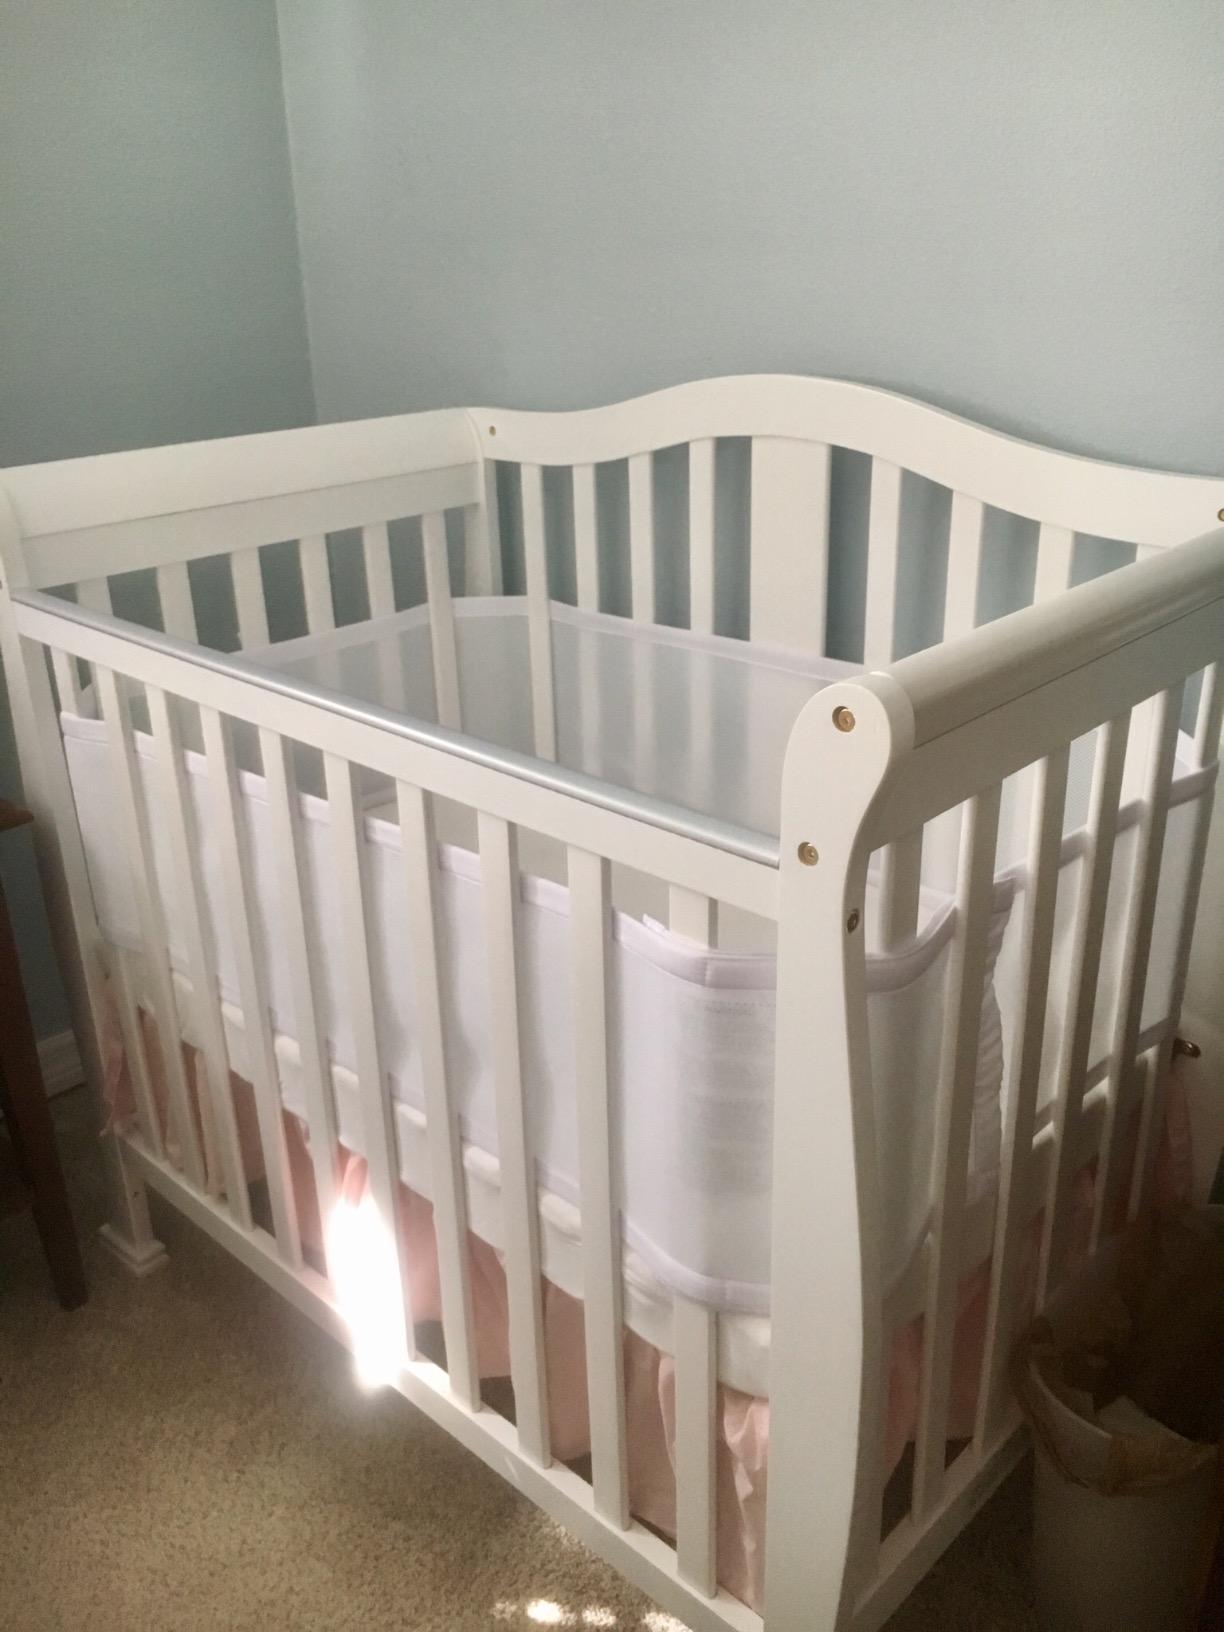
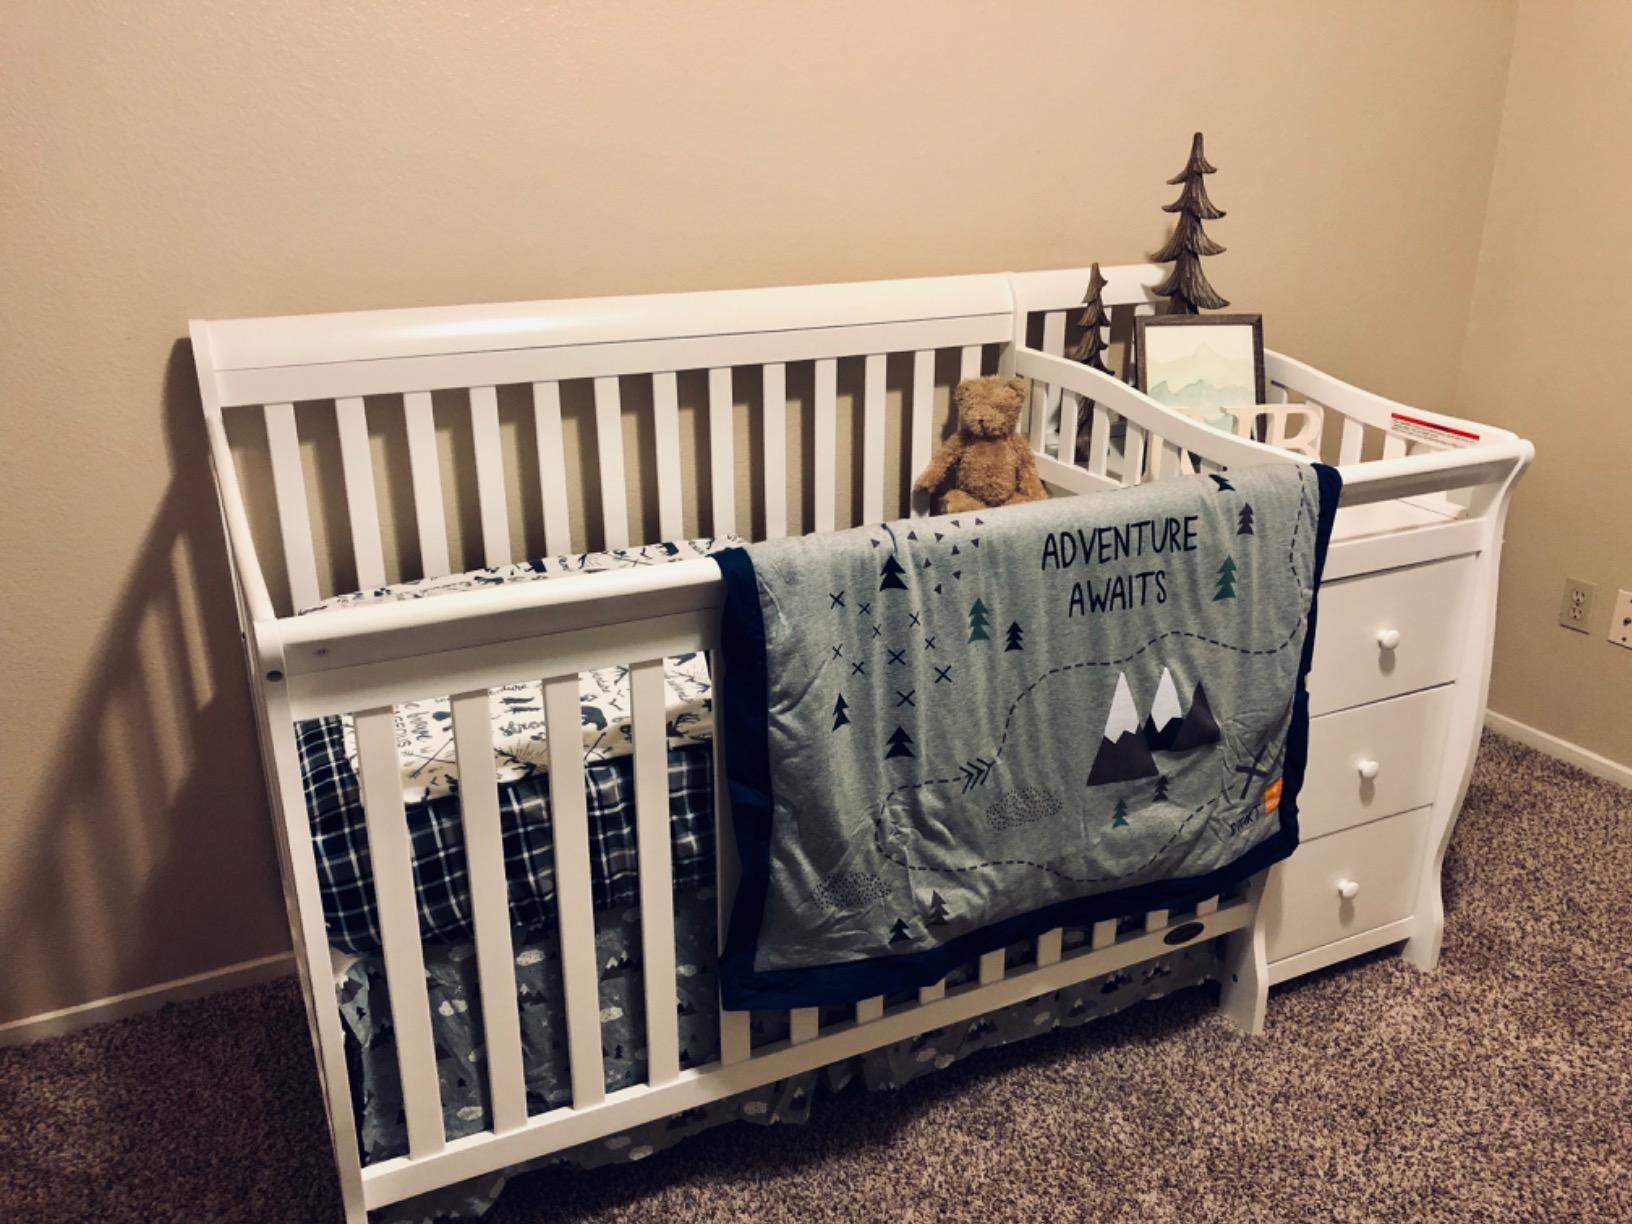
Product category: products_crib
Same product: no